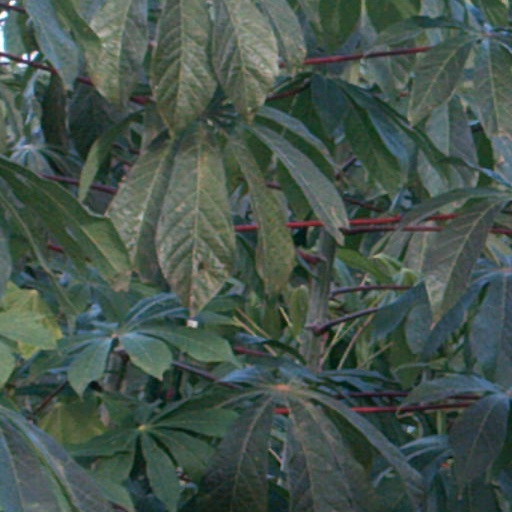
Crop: cassava